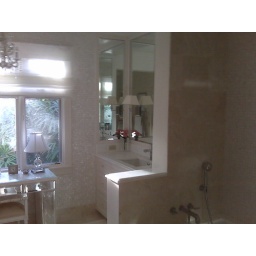
The late afternoon sun coming in the window was incredible. The bathroom definitely looked glamorous and tranquil.